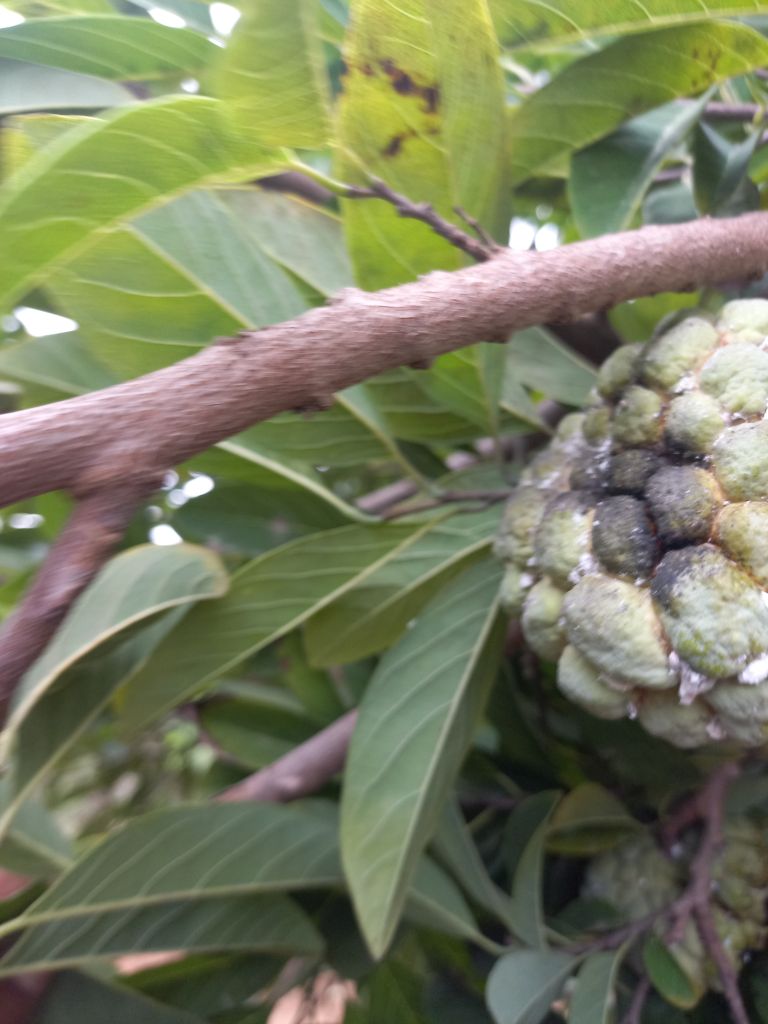
Disease label: Diplodia Rot